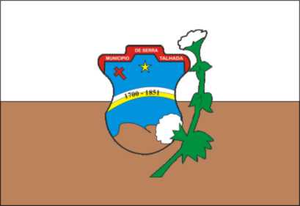
Serra Talhada est une ville brésilienne du centre de l'État du Pernambouc.